Forebulge

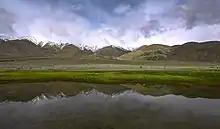
The Ganges Basin seen next to the Himalayas whose load on the lithosphere helped to create the basin.

The Persian Gulf foreland basin and forebulge was created as a result of the collision of the Arabian and Eurasian plates around 13 million years ago. The Zagros mountains that formed, as a result, created a load on the lithosphere that led to the creation of the modern-day Persian Gulf.